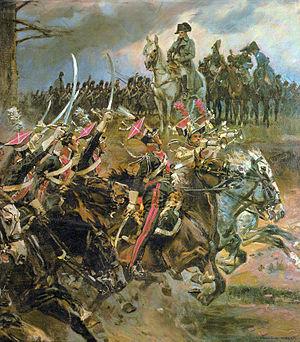
La diaspora polonaise en France est constituée par l'ensemble des personnes nées sur le territoire de la Pologne ainsi que de leurs descendants, se disant Polonais et vivant sur le territoire français. Les Polonais désignent leur communauté par le terme latin de Polonia. L'histoire de la Polonia française remonte au début du XIXᵉ siècle, à l'époque où l'État polonais était dépecé et rayé de la carte de l'Europe par les pays voisins et où les persecutions conduites par ces puissances occupantes poussaient les Polonais à l'exil.
Pour renforcer la Grande Armée, les pays alliés ou soumis au Premier Empire ont fourni de nombreux soldats, formés en unités indépendantes. Cette page liste les unités d’une taille supérieure au régiment, pour les unités plus petites, voir les petites unités étrangères de l'armée napoléonienne.